Mali Federation

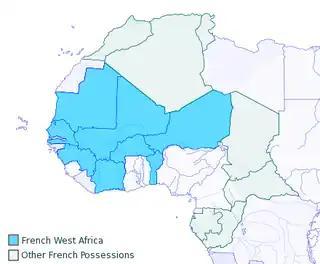
Colonies of French West Africa

The Mali Federation was a federation in West Africa linking the French colonies of Senegal and the Sudanese Republic (or French Sudan) for two months in 1960. It was founded on 4 April 1959 as a territory with self-rule within the French Community and became independent after negotiations with France on 20 June 1960. Two months later, on 19 August 1960, the Sudanese Republic leaders in the Mali Federation mobilized the army, and Senegal leaders in the federation retaliated by mobilizing the gendarmerie (national police); this resulted in a tense stand-off, and led to the withdrawal from the federation by Senegal the next day. The Sudanese Republic officials resisted this dissolution, cut off diplomatic relations with Senegal, and defiantly changed the name of their country to Mali. For the brief existence of the Mali Federation, the premier was Modibo Keïta, who would later become the first President of Mali, and its government was based in Dakar, the eventual capital of Senegal.